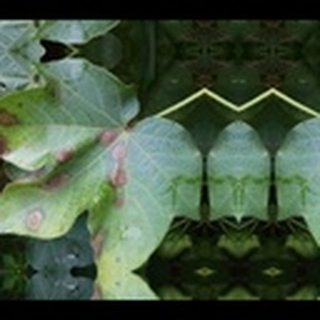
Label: cotton_target_spot